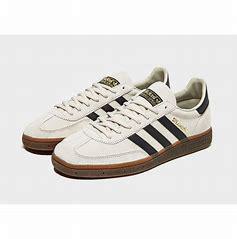
Brand: Adidas
Model: Handball Spezial